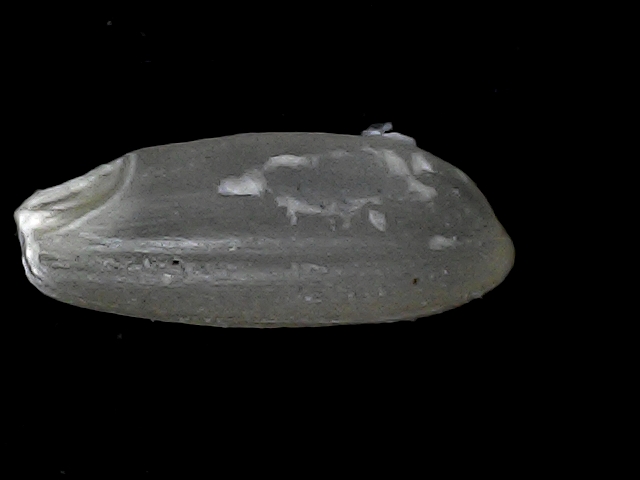
Rice variety: BD93